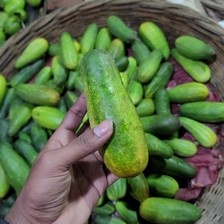
Label: cucumber